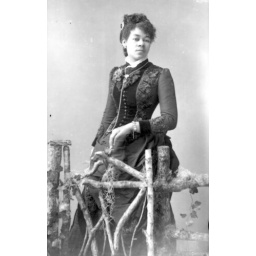
Rosebud Denham in embossed dress and feather hat